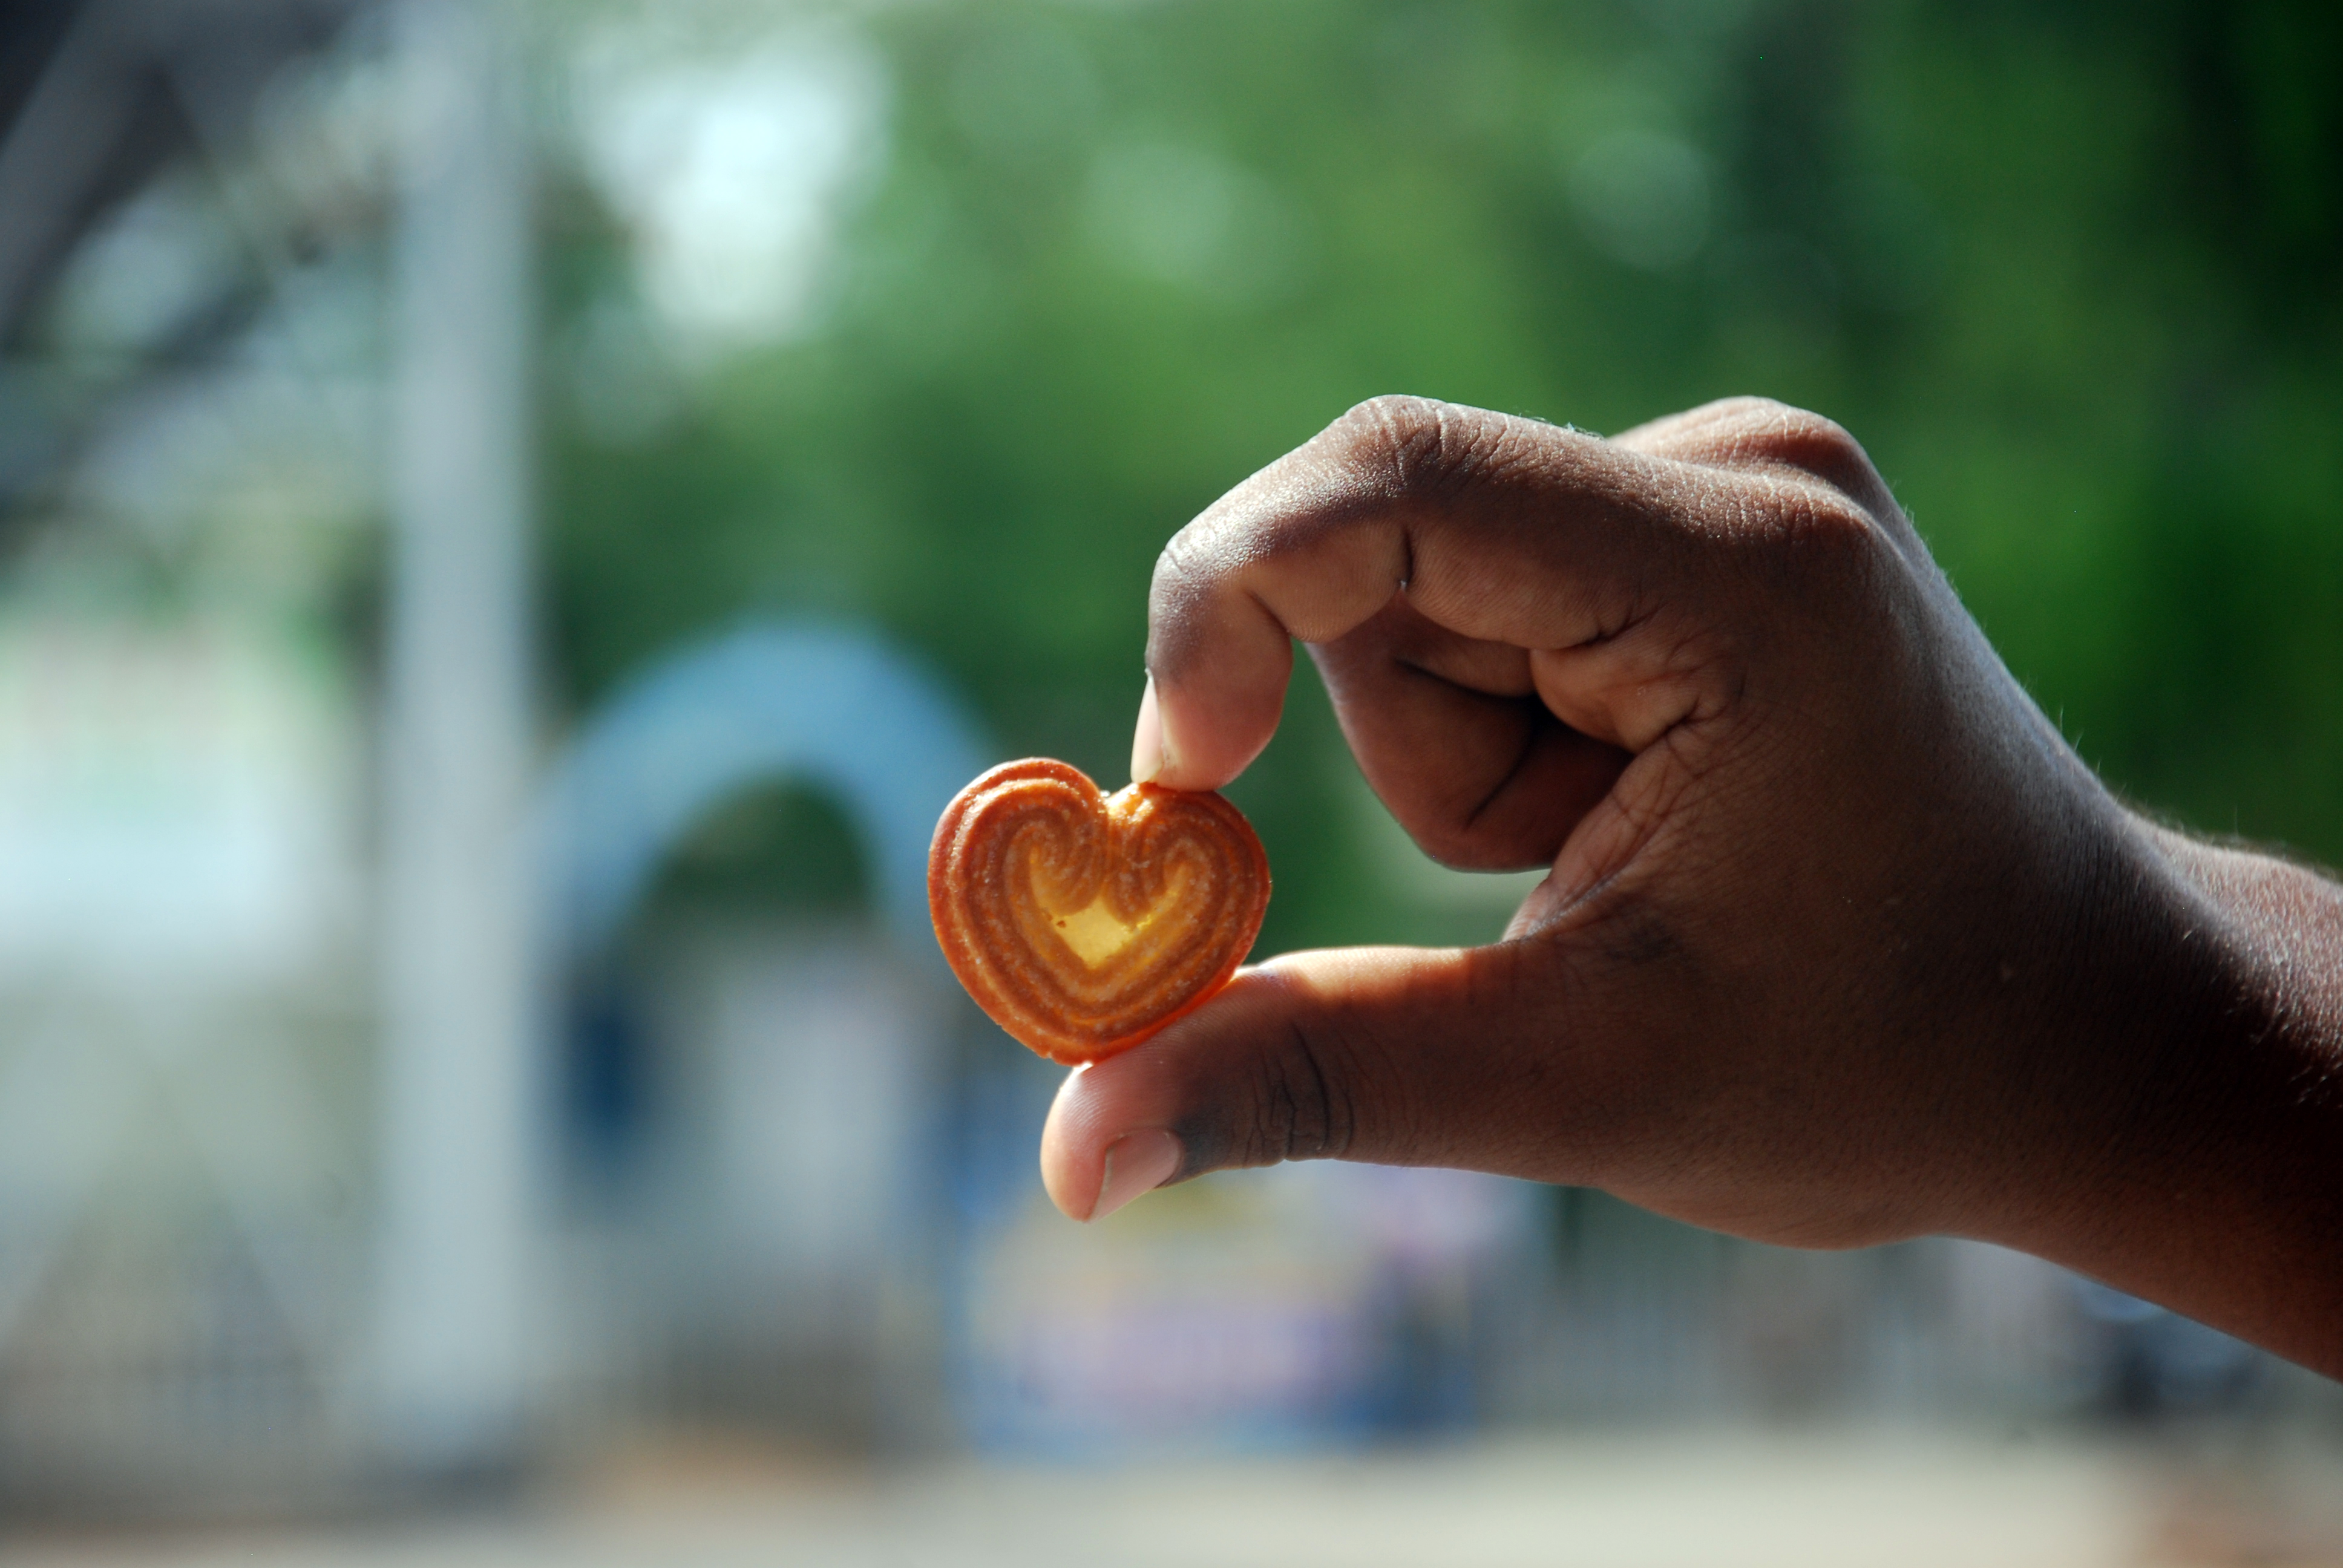
hand, photography, morning, food, green, color, macro, child, biscuit, cookie, close up, macro photography, sense, human action, royalty free images